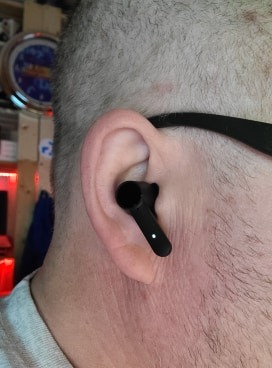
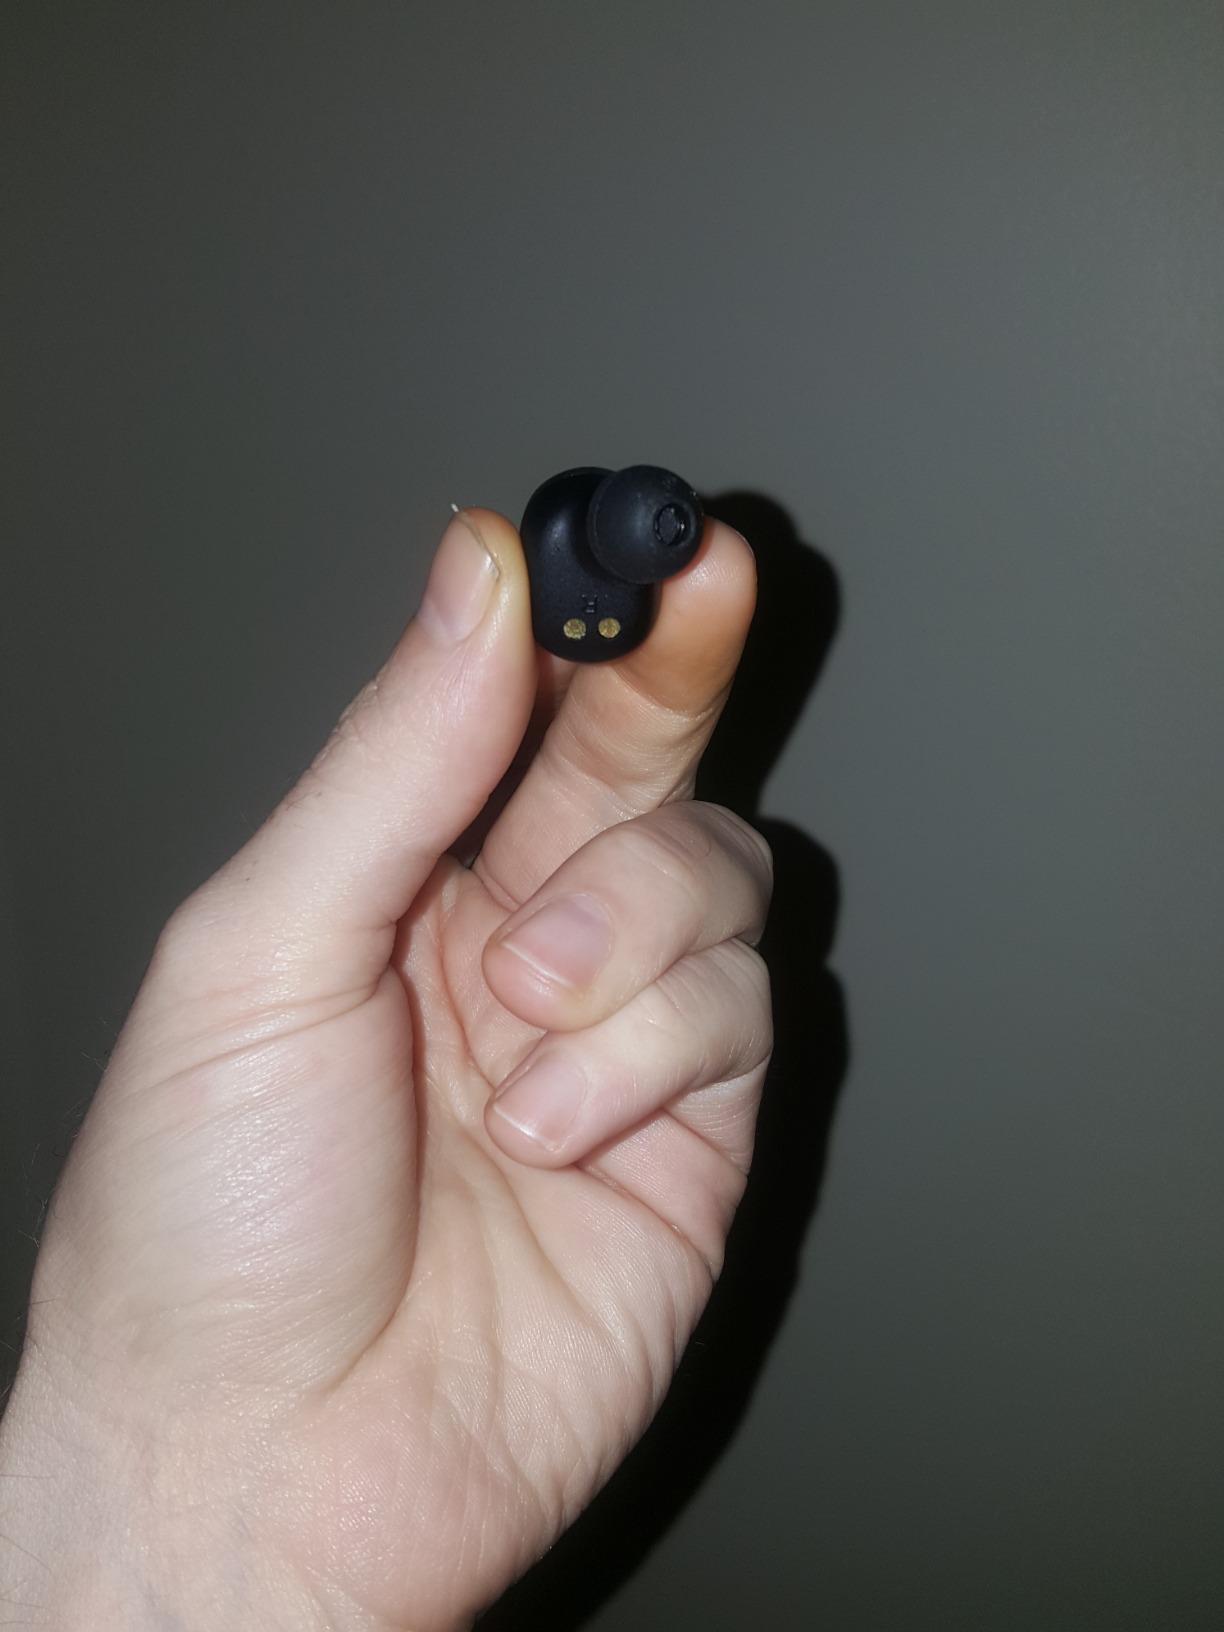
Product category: earbuds
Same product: no